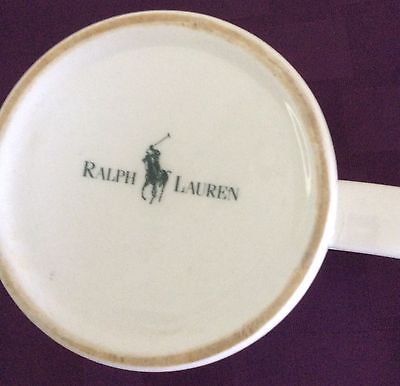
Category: mug